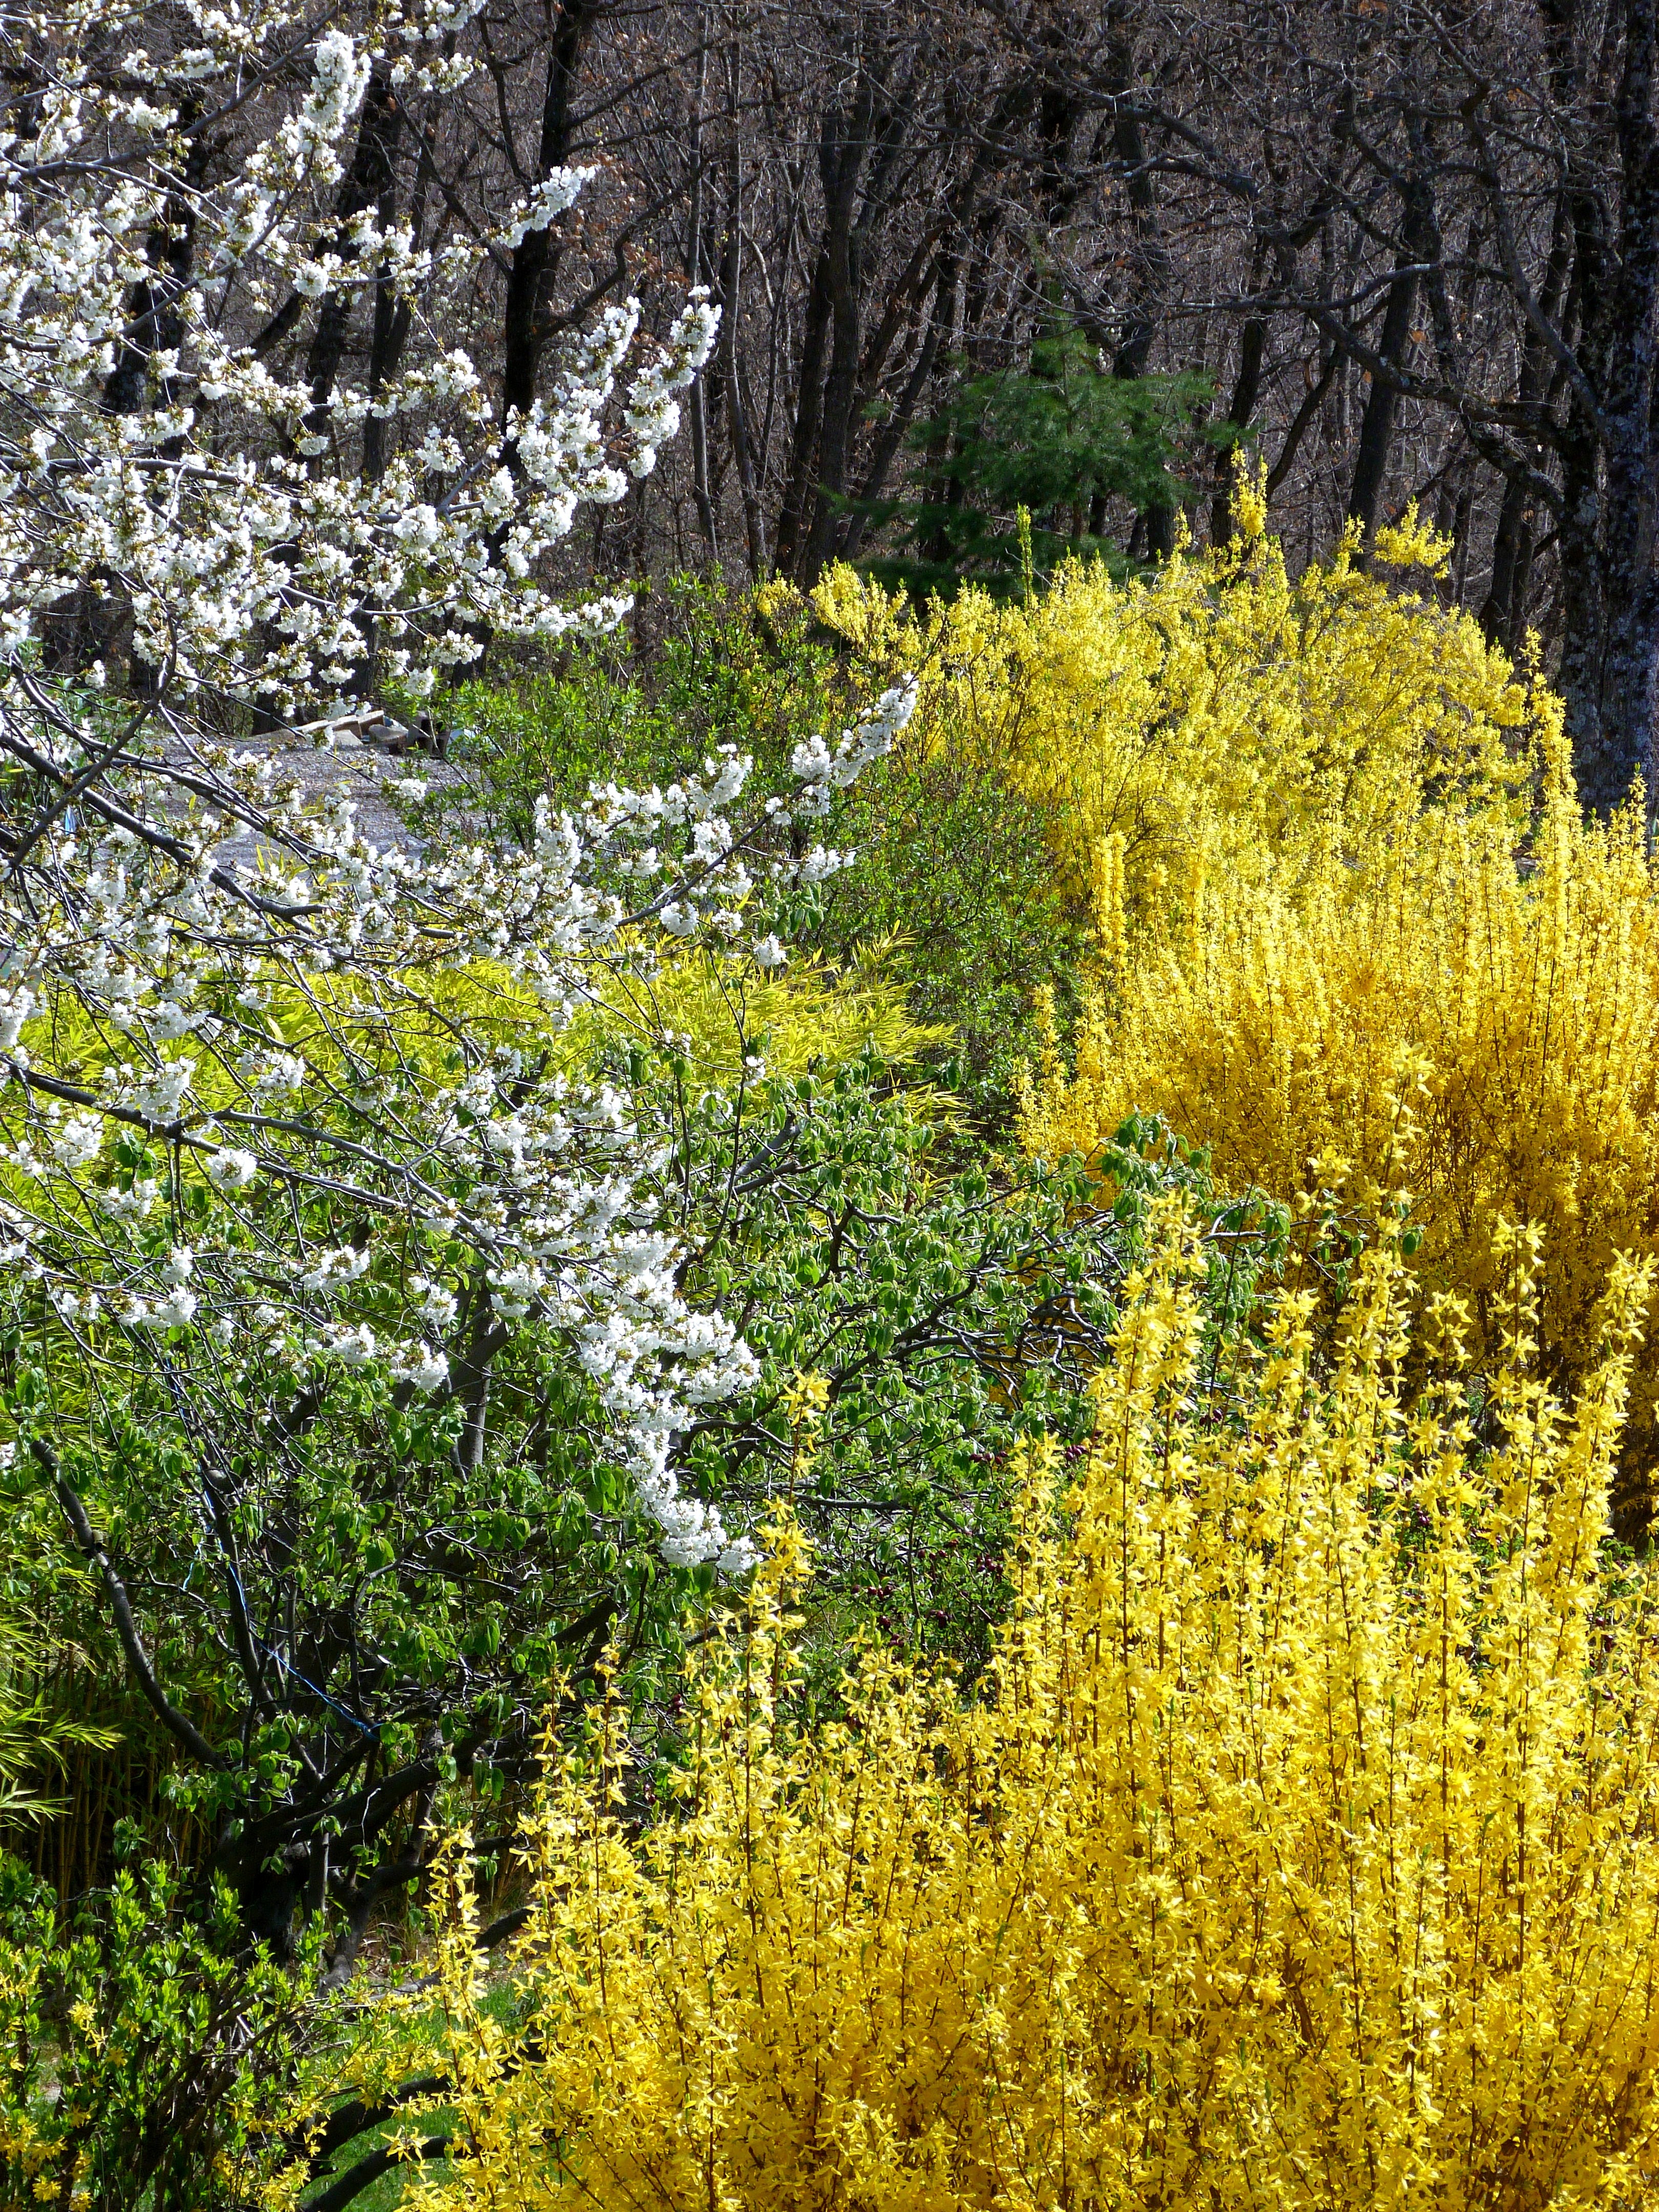
tree, nature, plant, white, meadow, leaf, flower, spring, green, produce, autumn, contrast, botany, rest, yellow, flora, wildflower, vegetation, shrub, gardens, woodland, flowering, ecosystem, flowering plant, grass family, woody plant, land plant